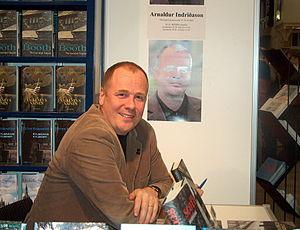
Arnaldur Indriðason, né le 28 janvier 1961 à Reykjavik, est un écrivain islandais.